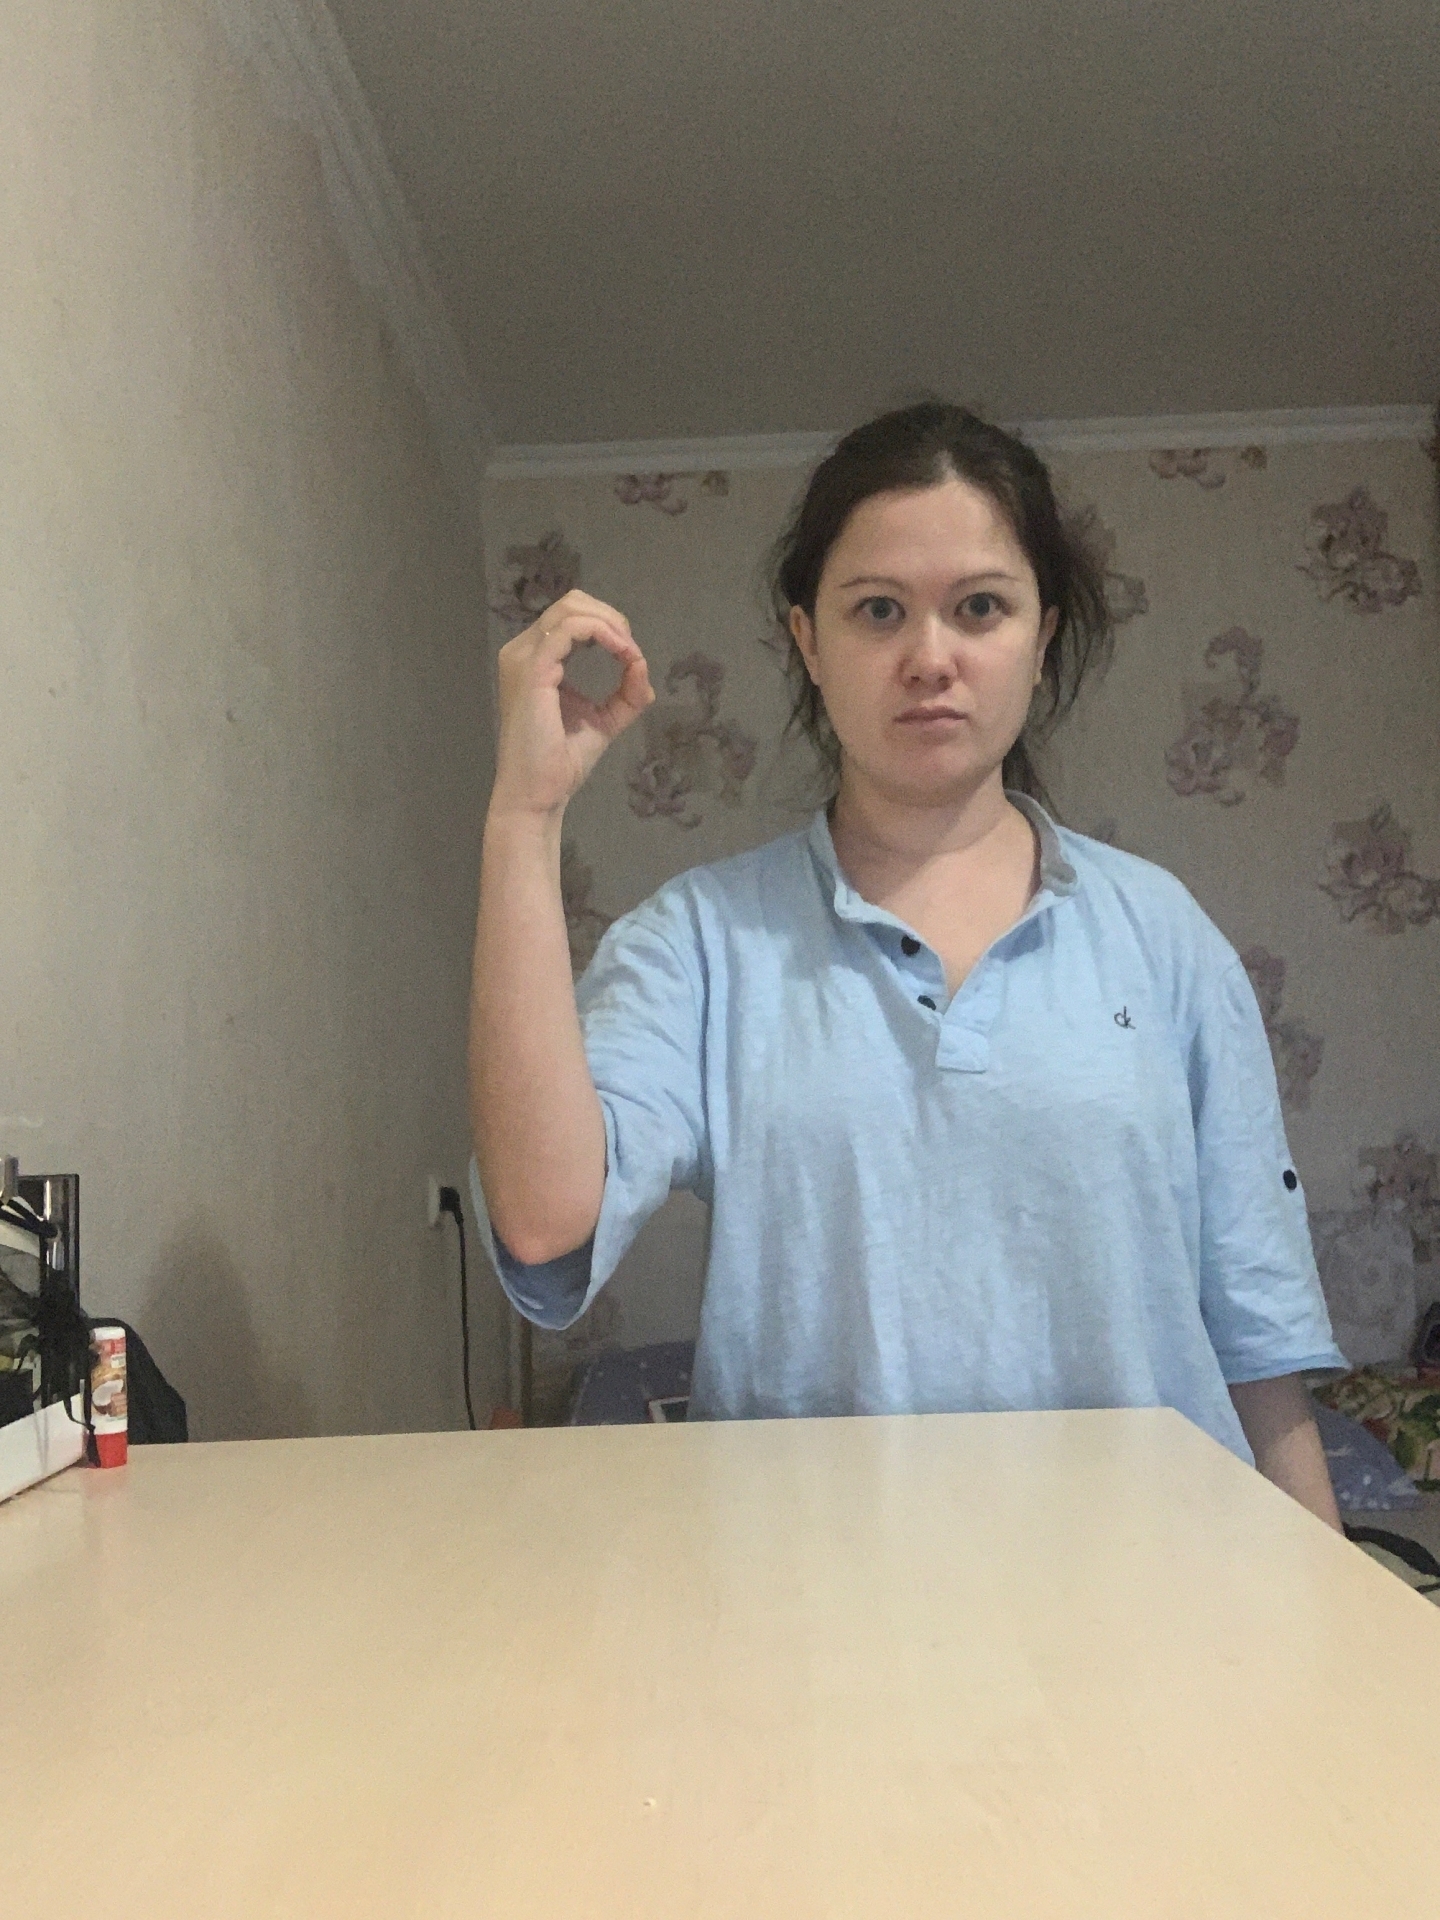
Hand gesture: grip